Photoelectric effect

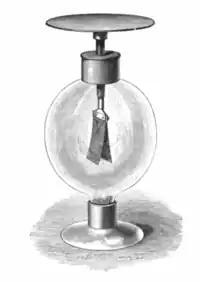
Gold leaf electroscope demonstrating the photoelectric effect. When the electroscope disk is negatively charged with excess electrons, the gold leaves mutually repel. If high-energy light (such as ultraviolet) is then shone on the disk, electrons are emitted by the photoelectric effect and the leaf repulsion ceases. But if the light used has insufficient energy to stimulate electron emission, the leaves stay separated regardless of duration.

In 1887, Heinrich Hertz observed the photoelectric effect and reported on the production and reception of electromagnetic waves. The receiver in his apparatus consisted of a coil with a spark gap, where a spark would be seen upon detection of electromagnetic waves. He placed the apparatus in a darkened box to see the spark better. However, he noticed that the maximum spark length was reduced when inside the box. A glass panel placed between the source of electromagnetic waves and the receiver absorbed ultraviolet radiation that assisted the electrons in jumping across the gap. When removed, the spark length would increase. He observed no decrease in spark length when he replaced the glass with quartz, as quartz does not absorb UV radiation.